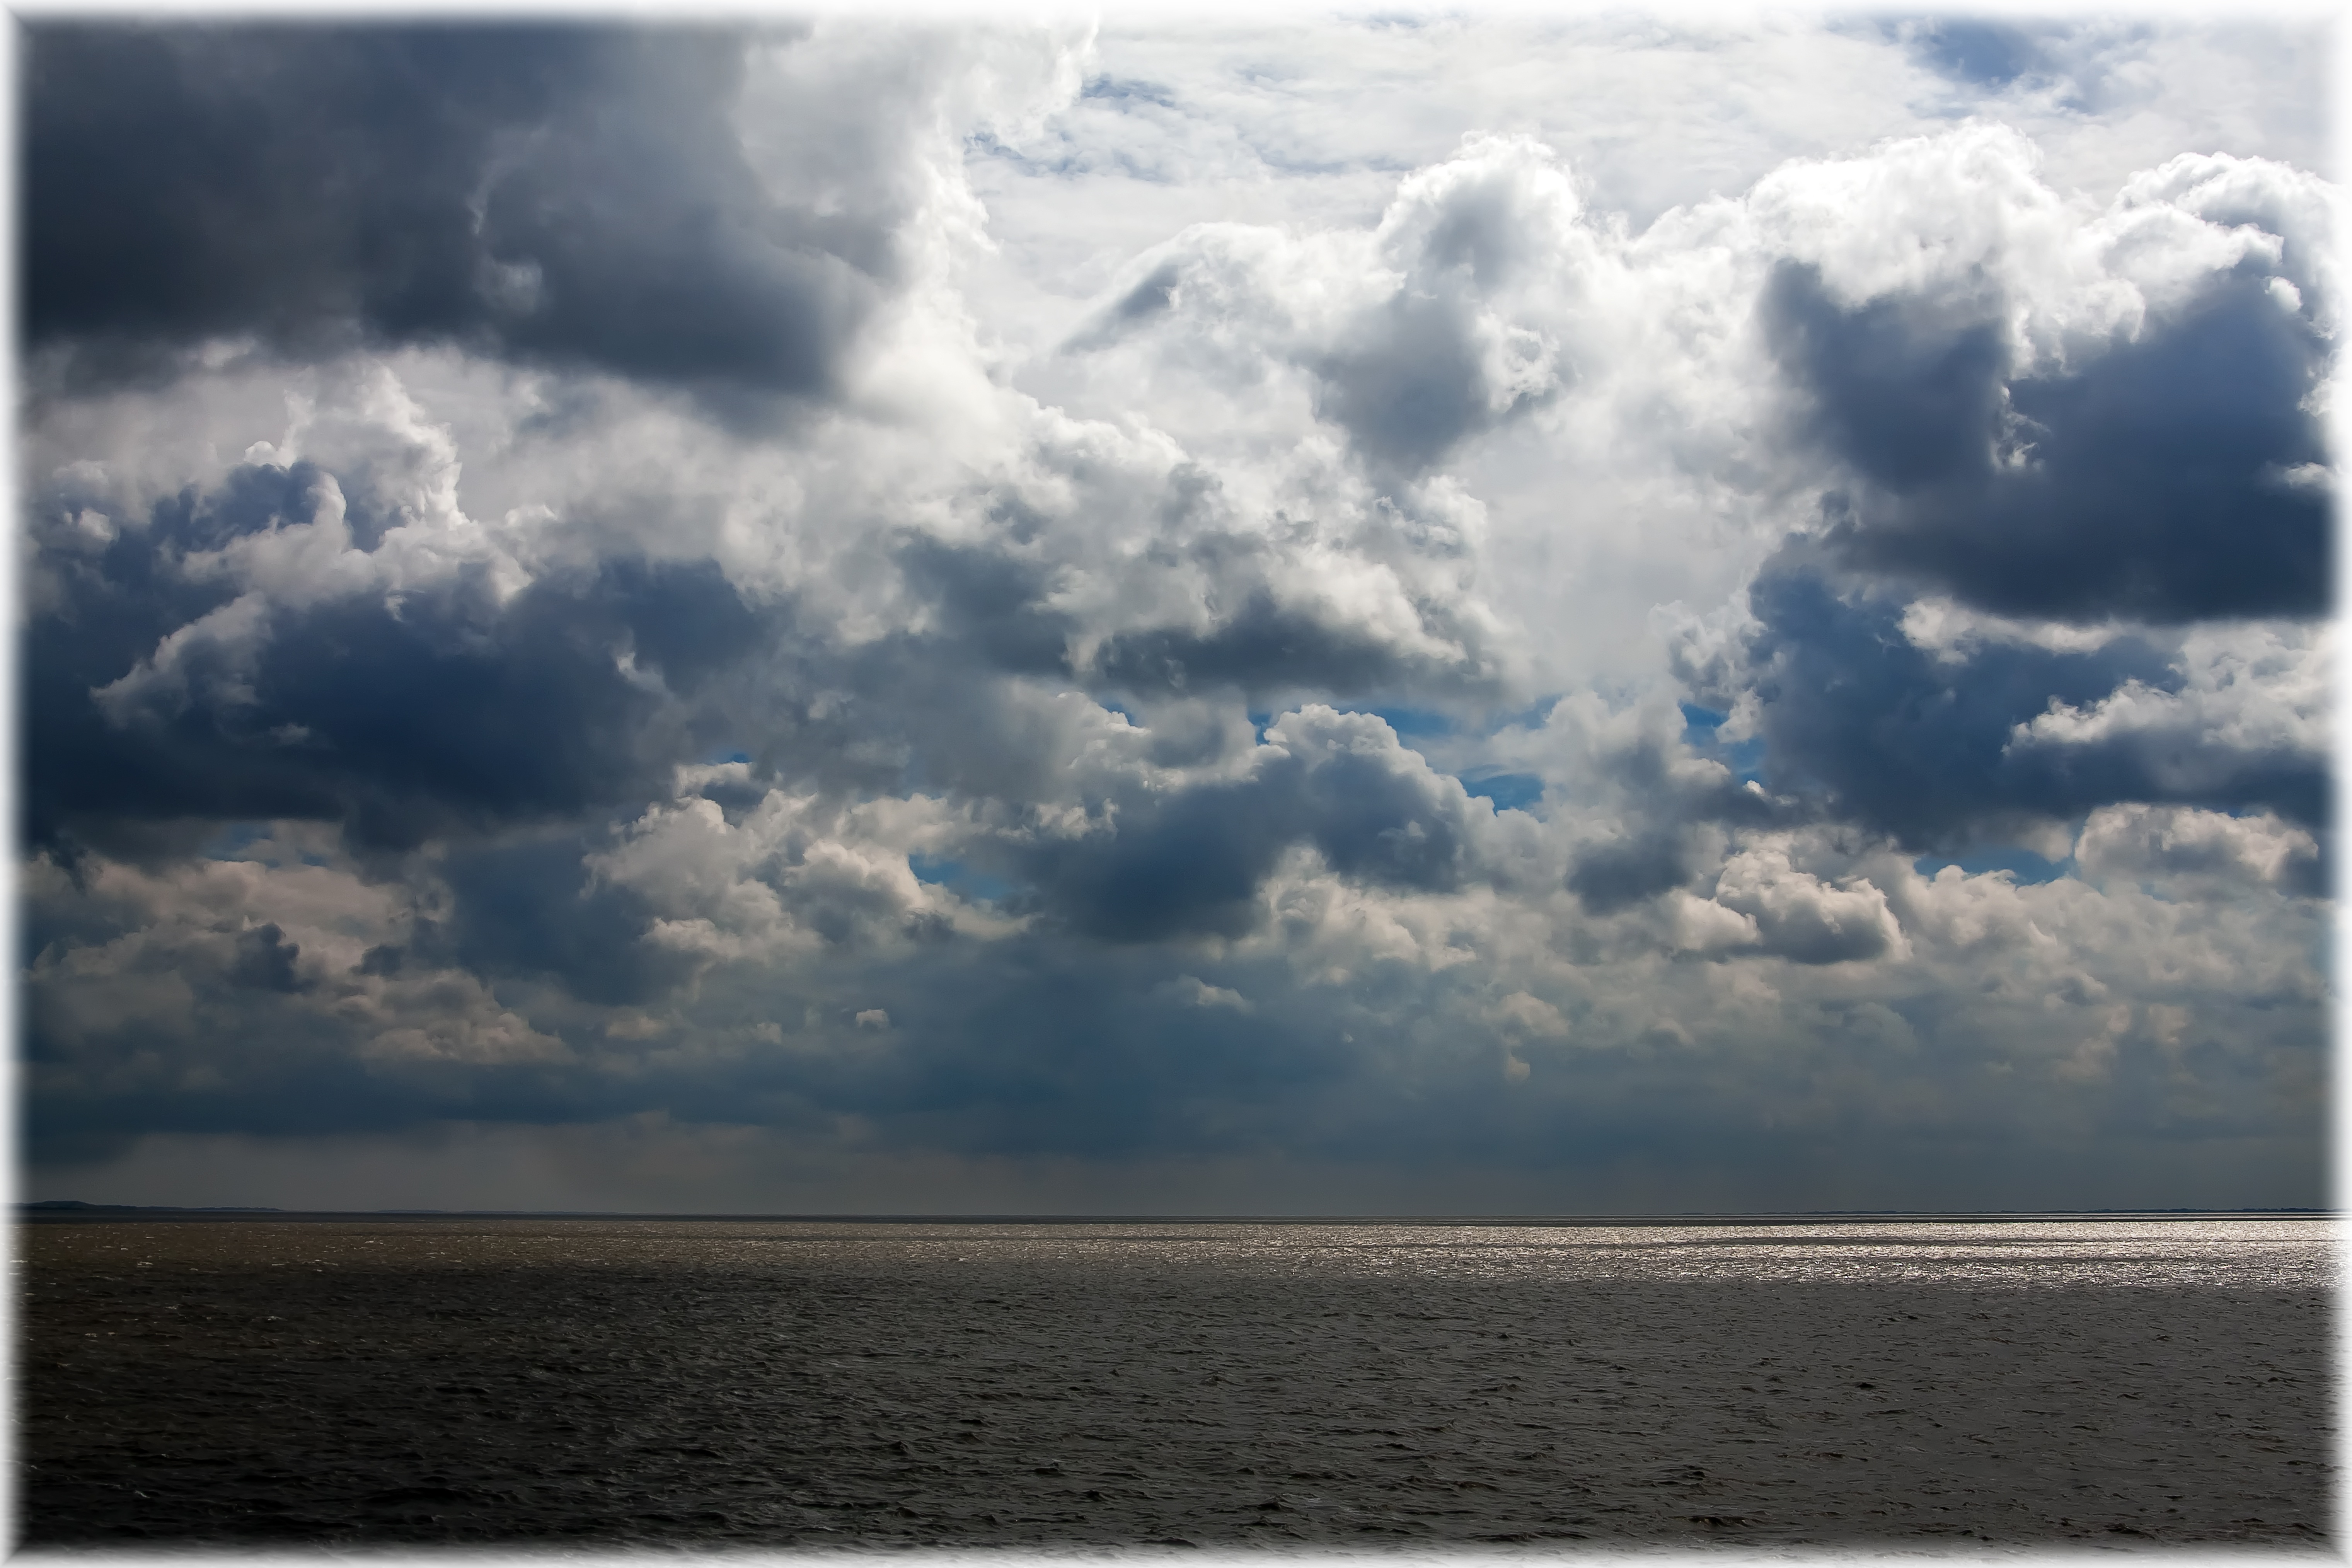
beach, sea, coast, water, ocean, horizon, cloud, sky, sun, wave, atmosphere, dark, weather, storm, blue, clouds, forward, meteorological phenomenon, wind wave